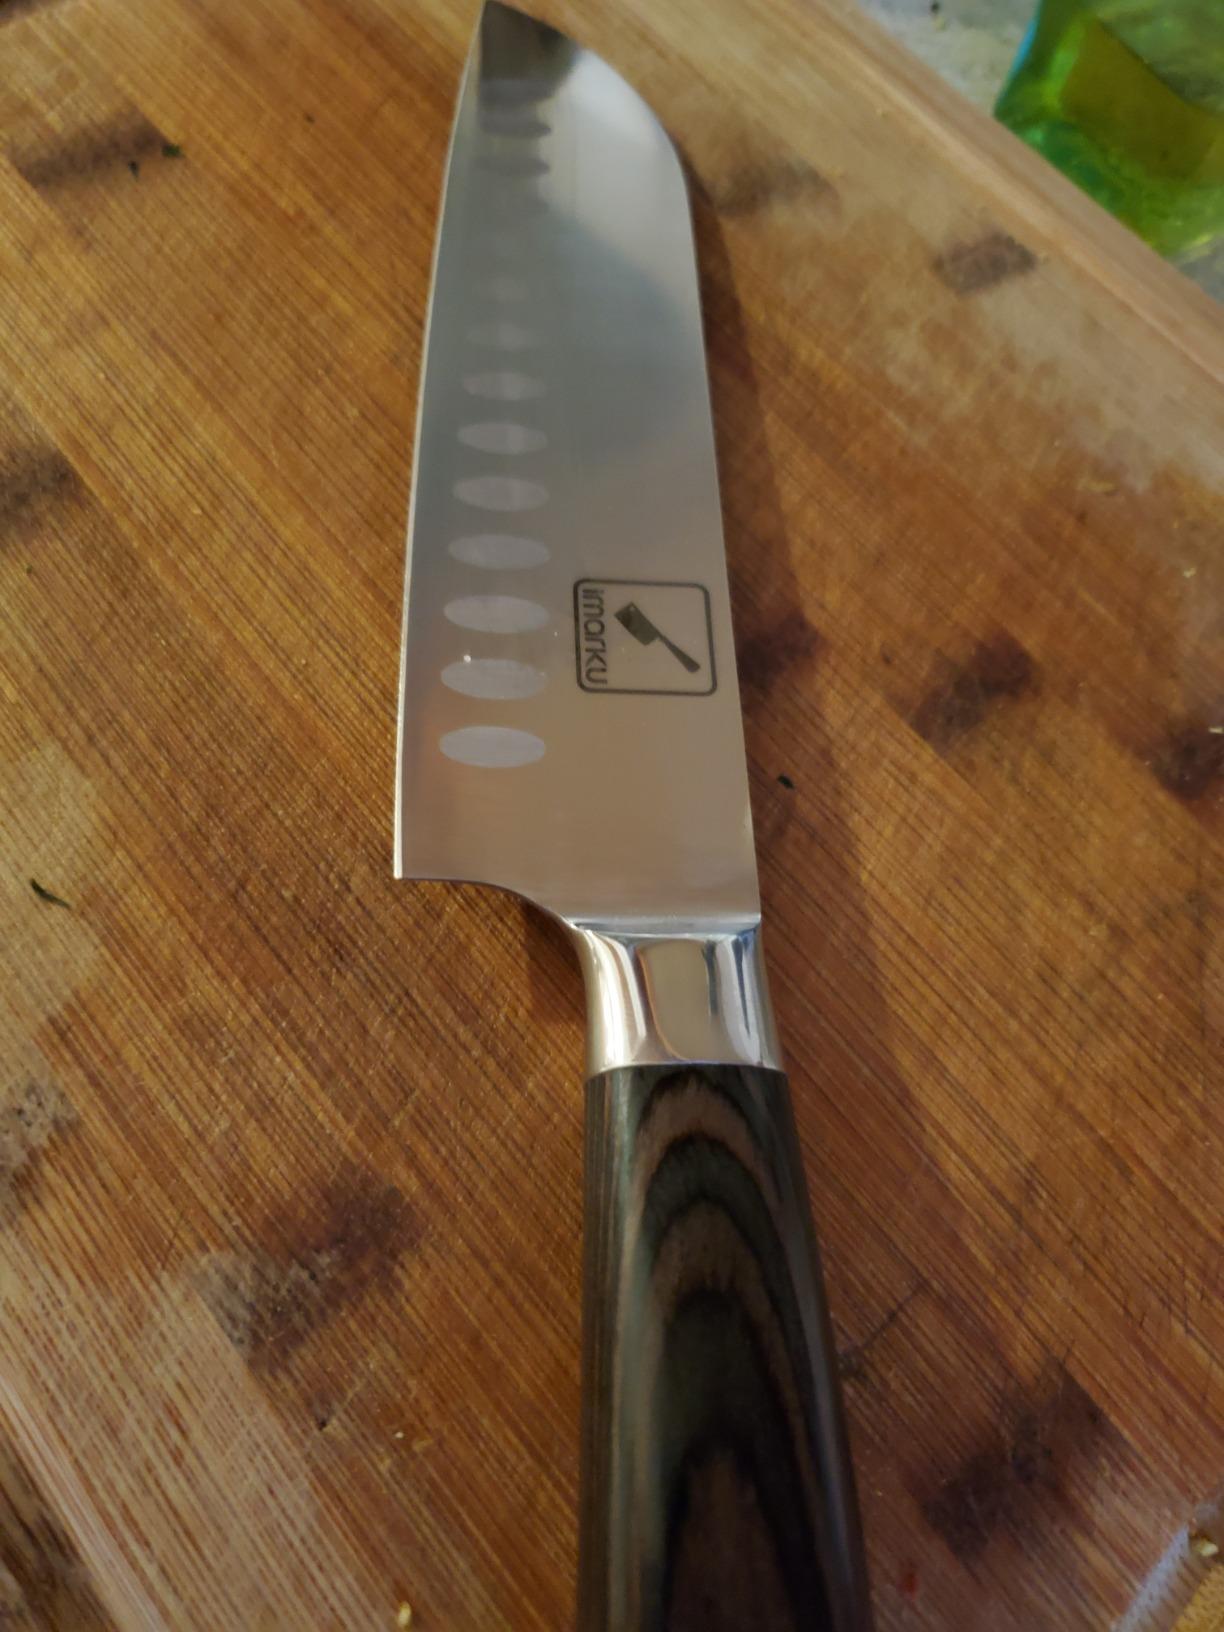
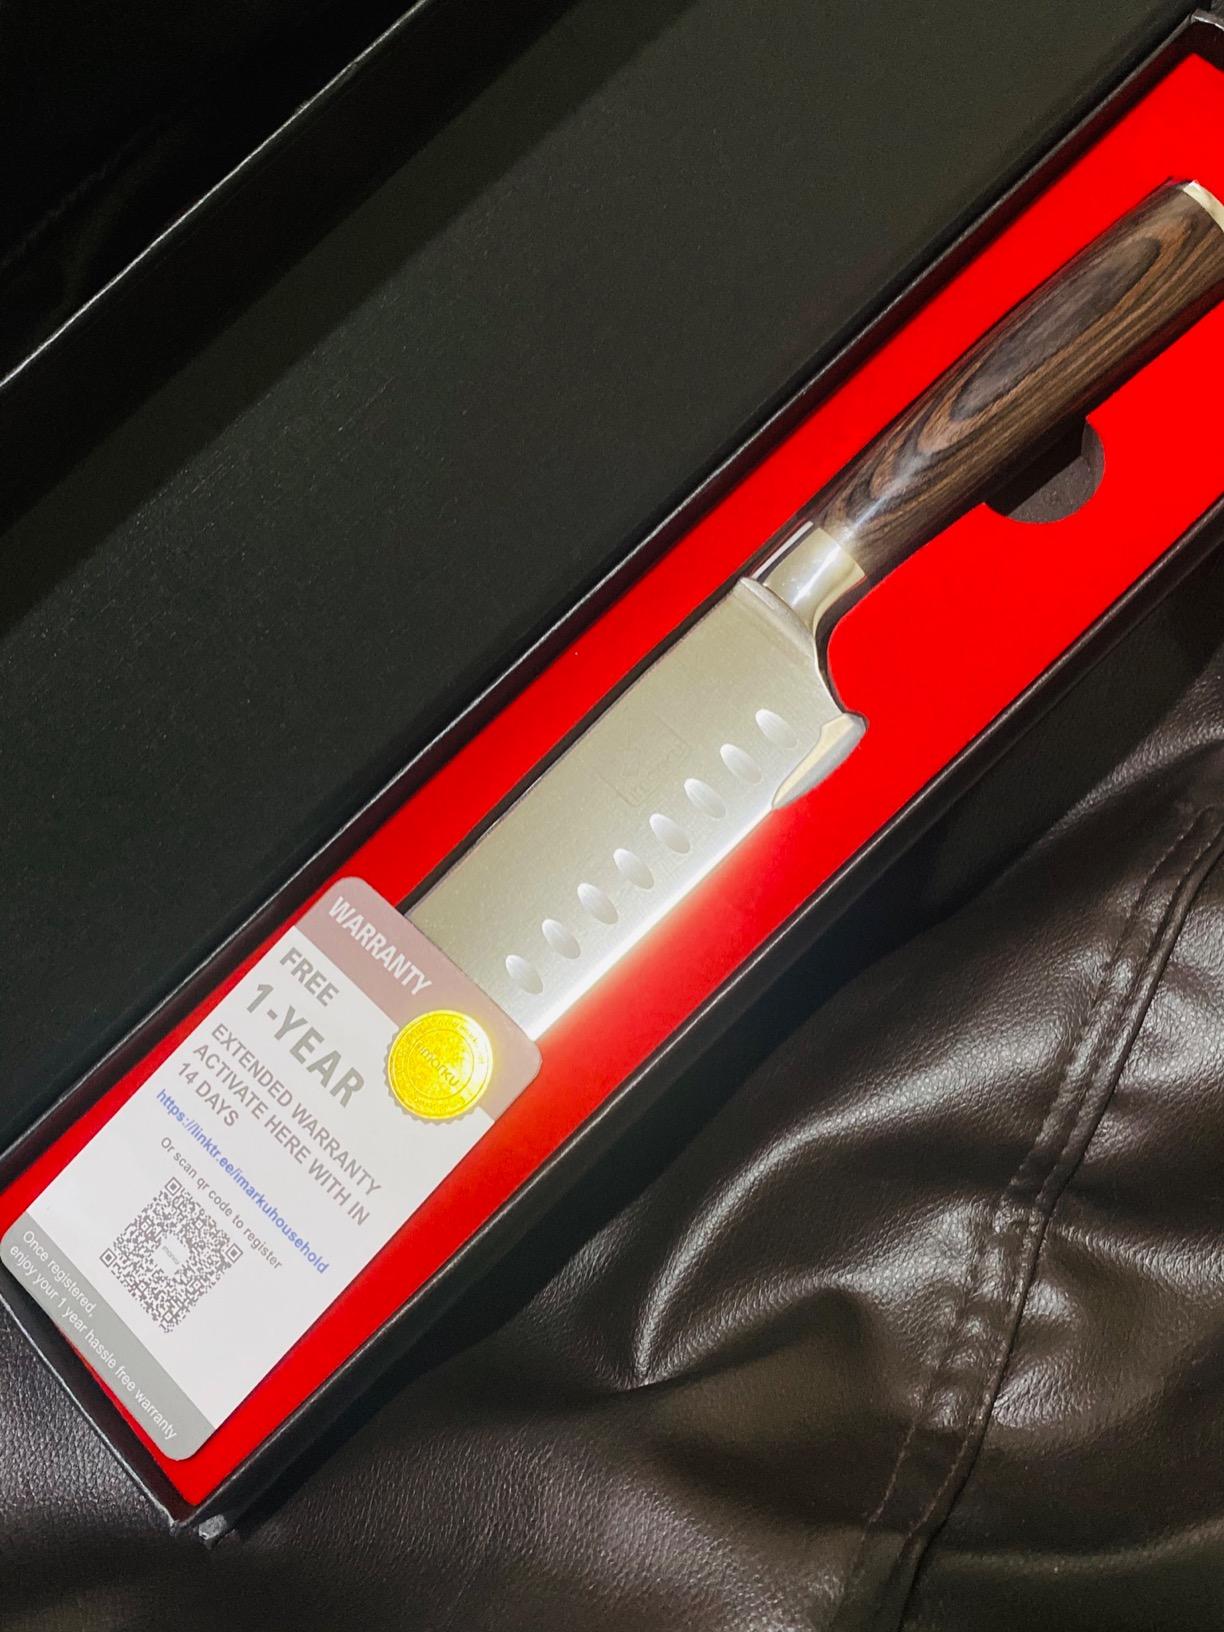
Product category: items_knife
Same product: yes